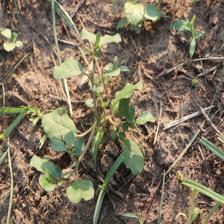
Label: BroadLeafWeed